Mallplaza

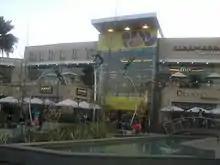
The exterior of Mall Plaza Tobalaba

Mallplaza S.A. is a Chilean chain of malls operated in South America by Falabella.